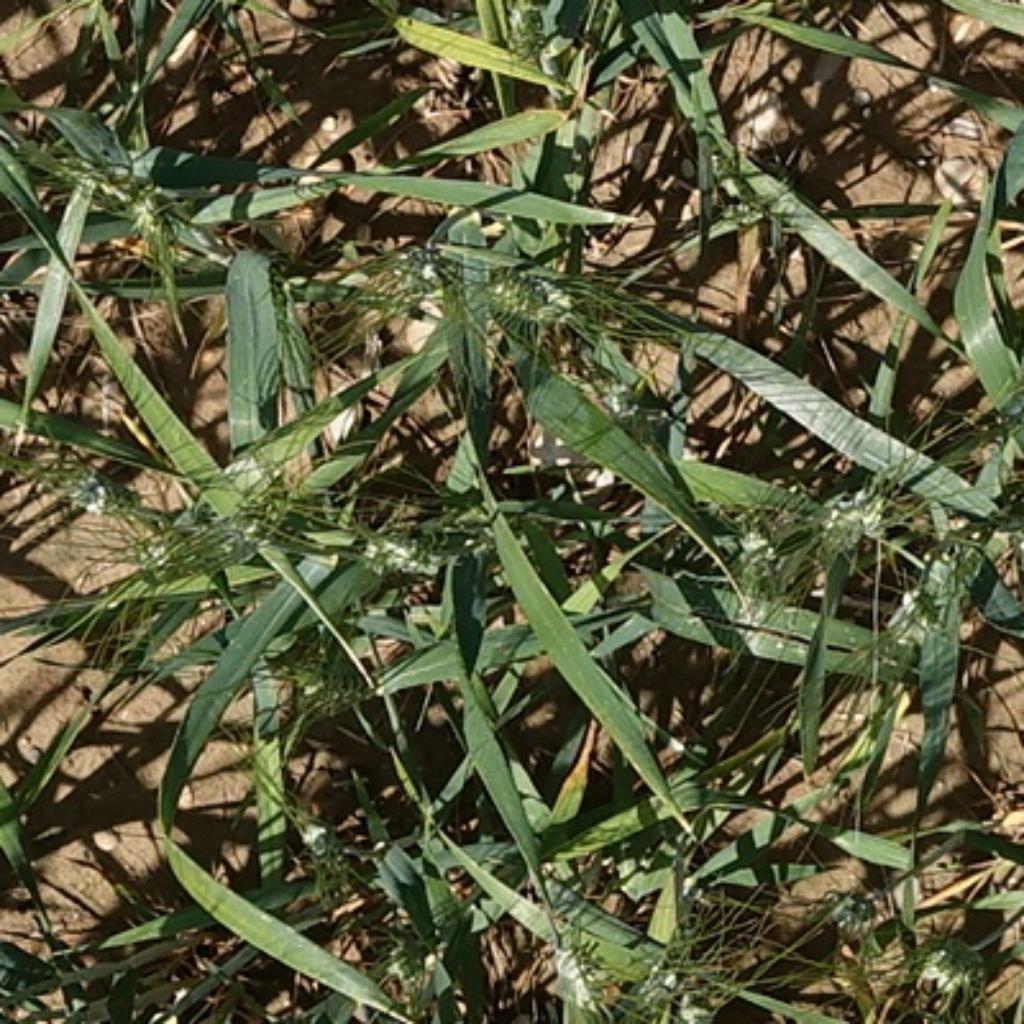
Country: France
Location: Gréoux
Wheat development stage: Filling